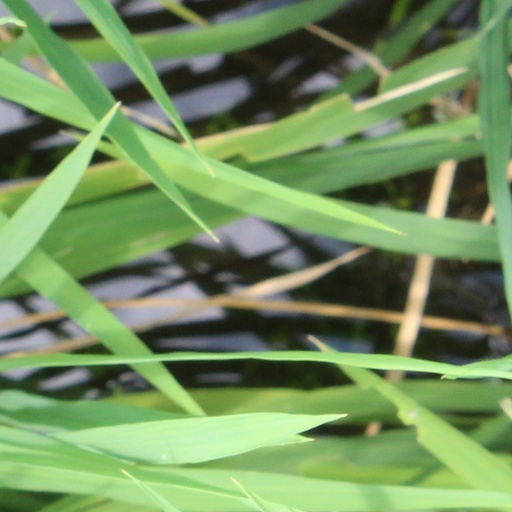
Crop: rice